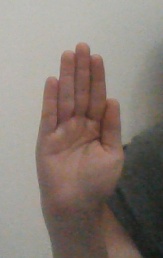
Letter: seen